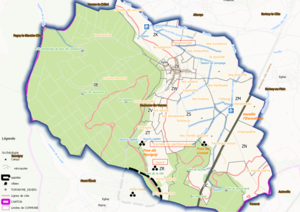
Saulxures (ban communal) Osm et Qgis, mentions additionnelles
Saulxures-lès-Vannes est une commune française située dans le département de Meurthe-et-Moselle en région Grand Est.